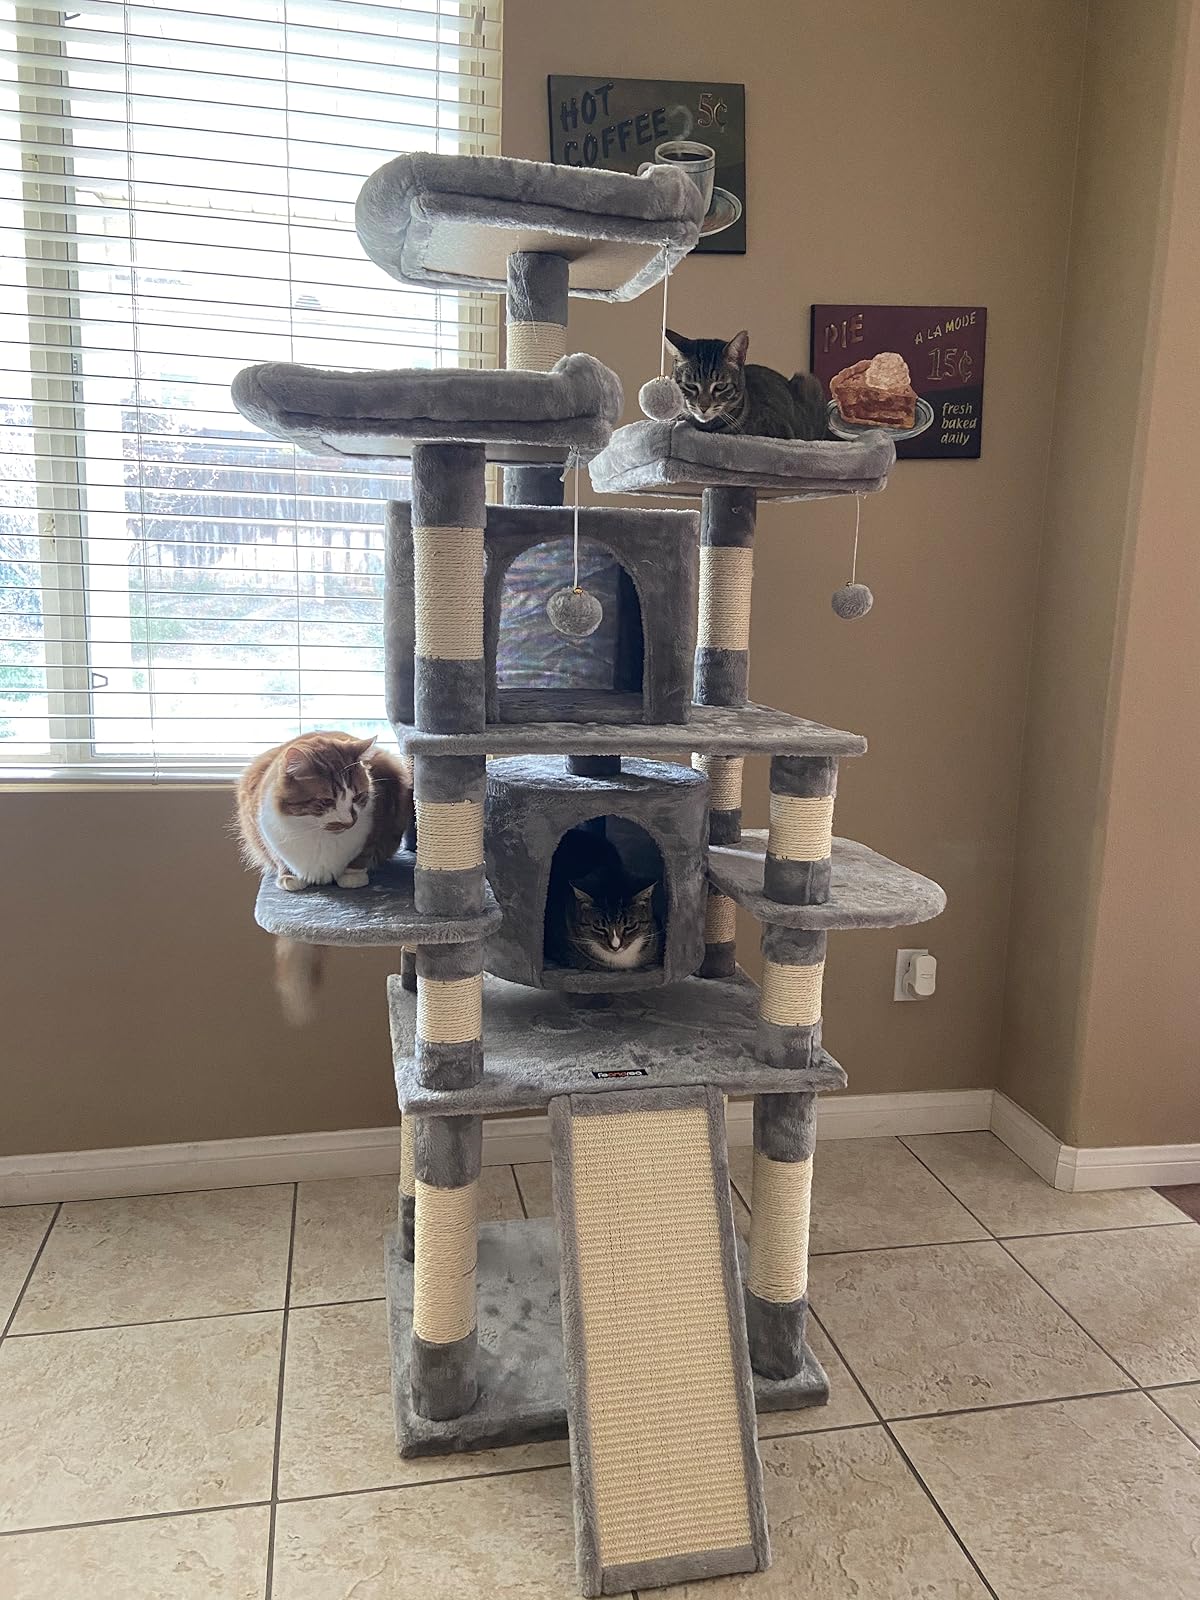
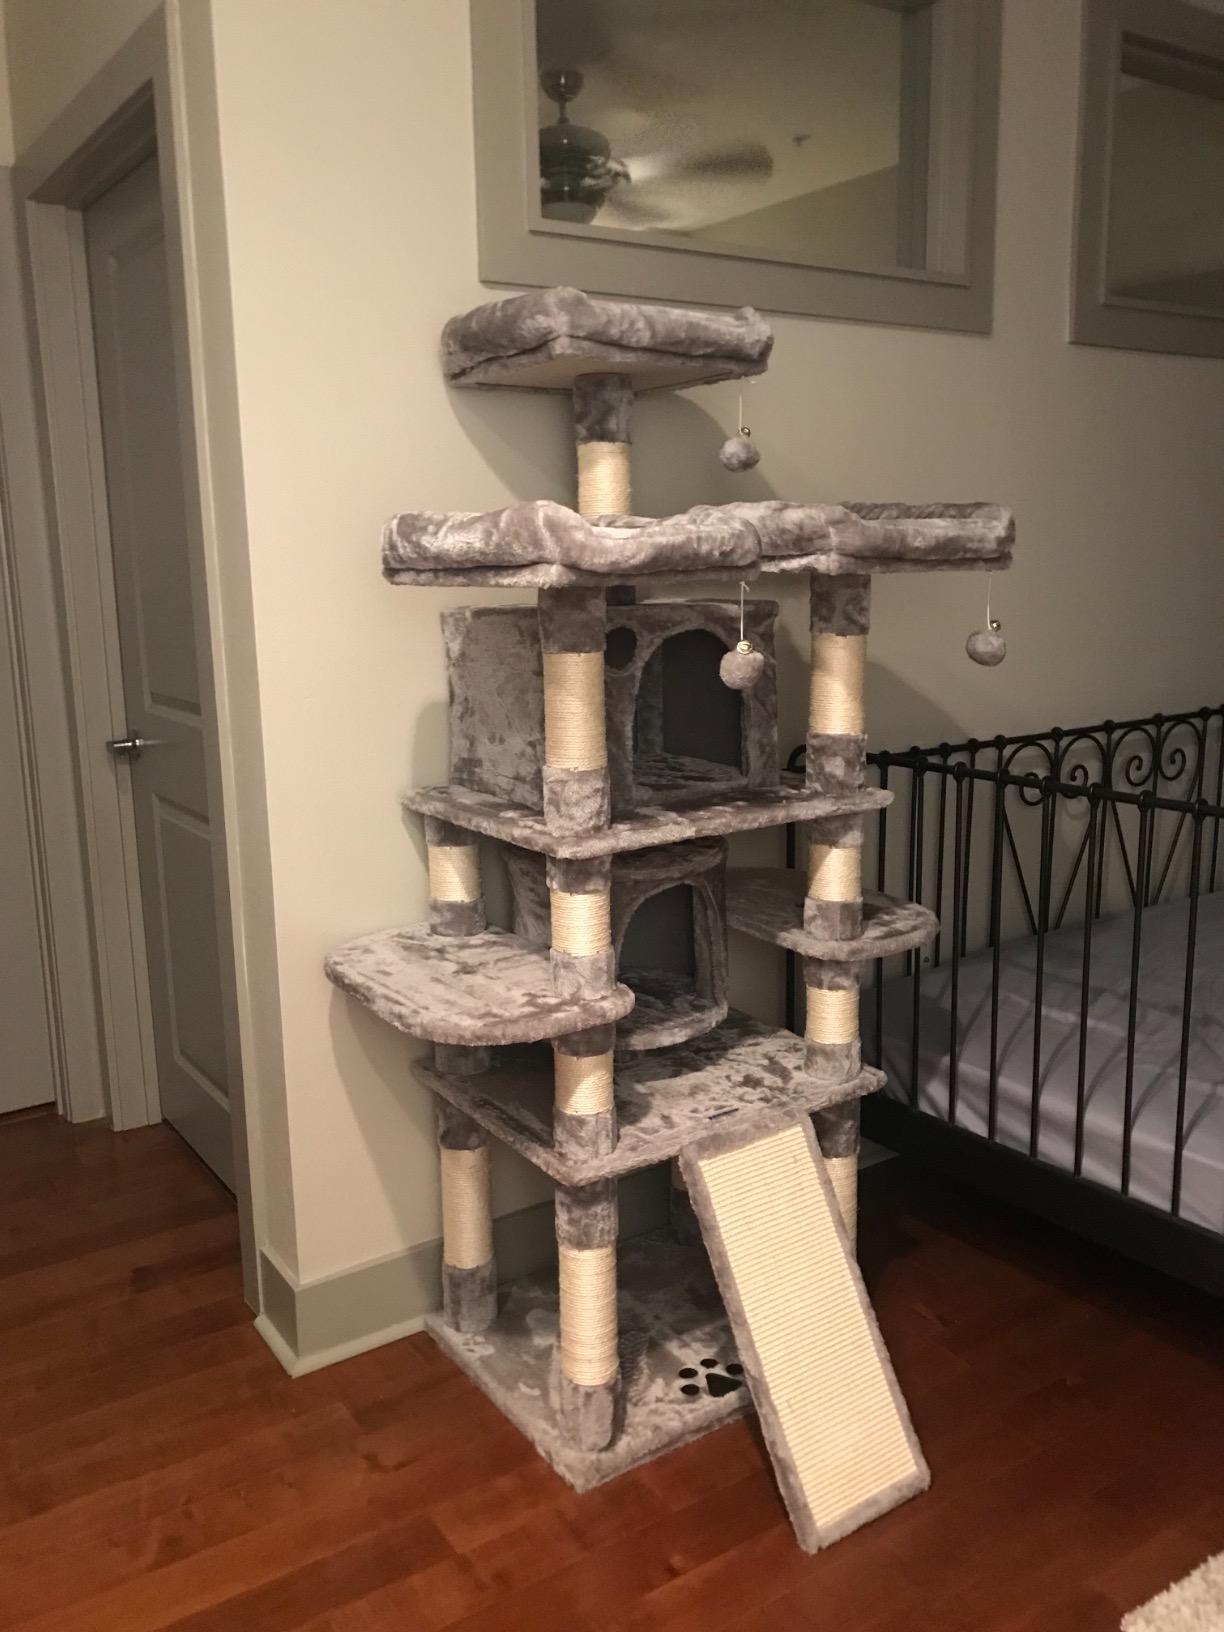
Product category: items_cat tree
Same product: yes